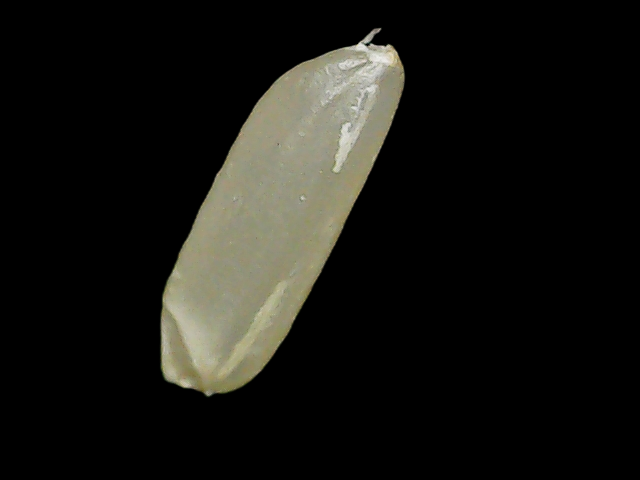
Rice variety: Binadhan7